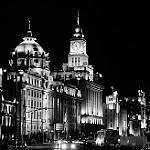
Scene: Outdoor